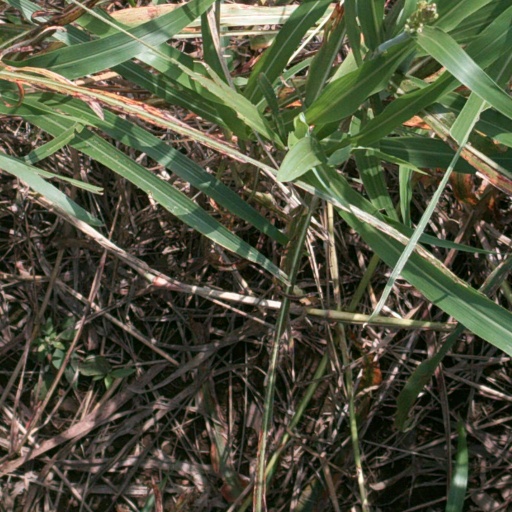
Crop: sorghum